Battle of Rawalakot

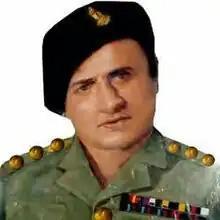
Captain Hussian Khan the leader of the (Azad forces/Mujahideen) during the battle of Rawalakot

The state administration was fully informed of the shortcomings to prevent the worsening situation in Jammu and Kashmir. The headquarters of Captain Hussain Khan was setup by him in Miral-gala close to Banjosa, and then organized a force. The force would face lack of weapons and ammunition.